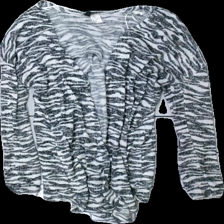
View: front
Type: Sweater
Category: Ladies
Brand: H&M
Colors: White, Black
Material: 66% viscose, 34% polyester
Pattern: Striped
Cut: Regular
Size: XS
Season: All
Price range: 50-100
Recommended usage: Reuse